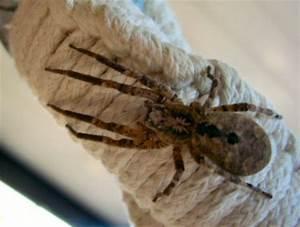
spider